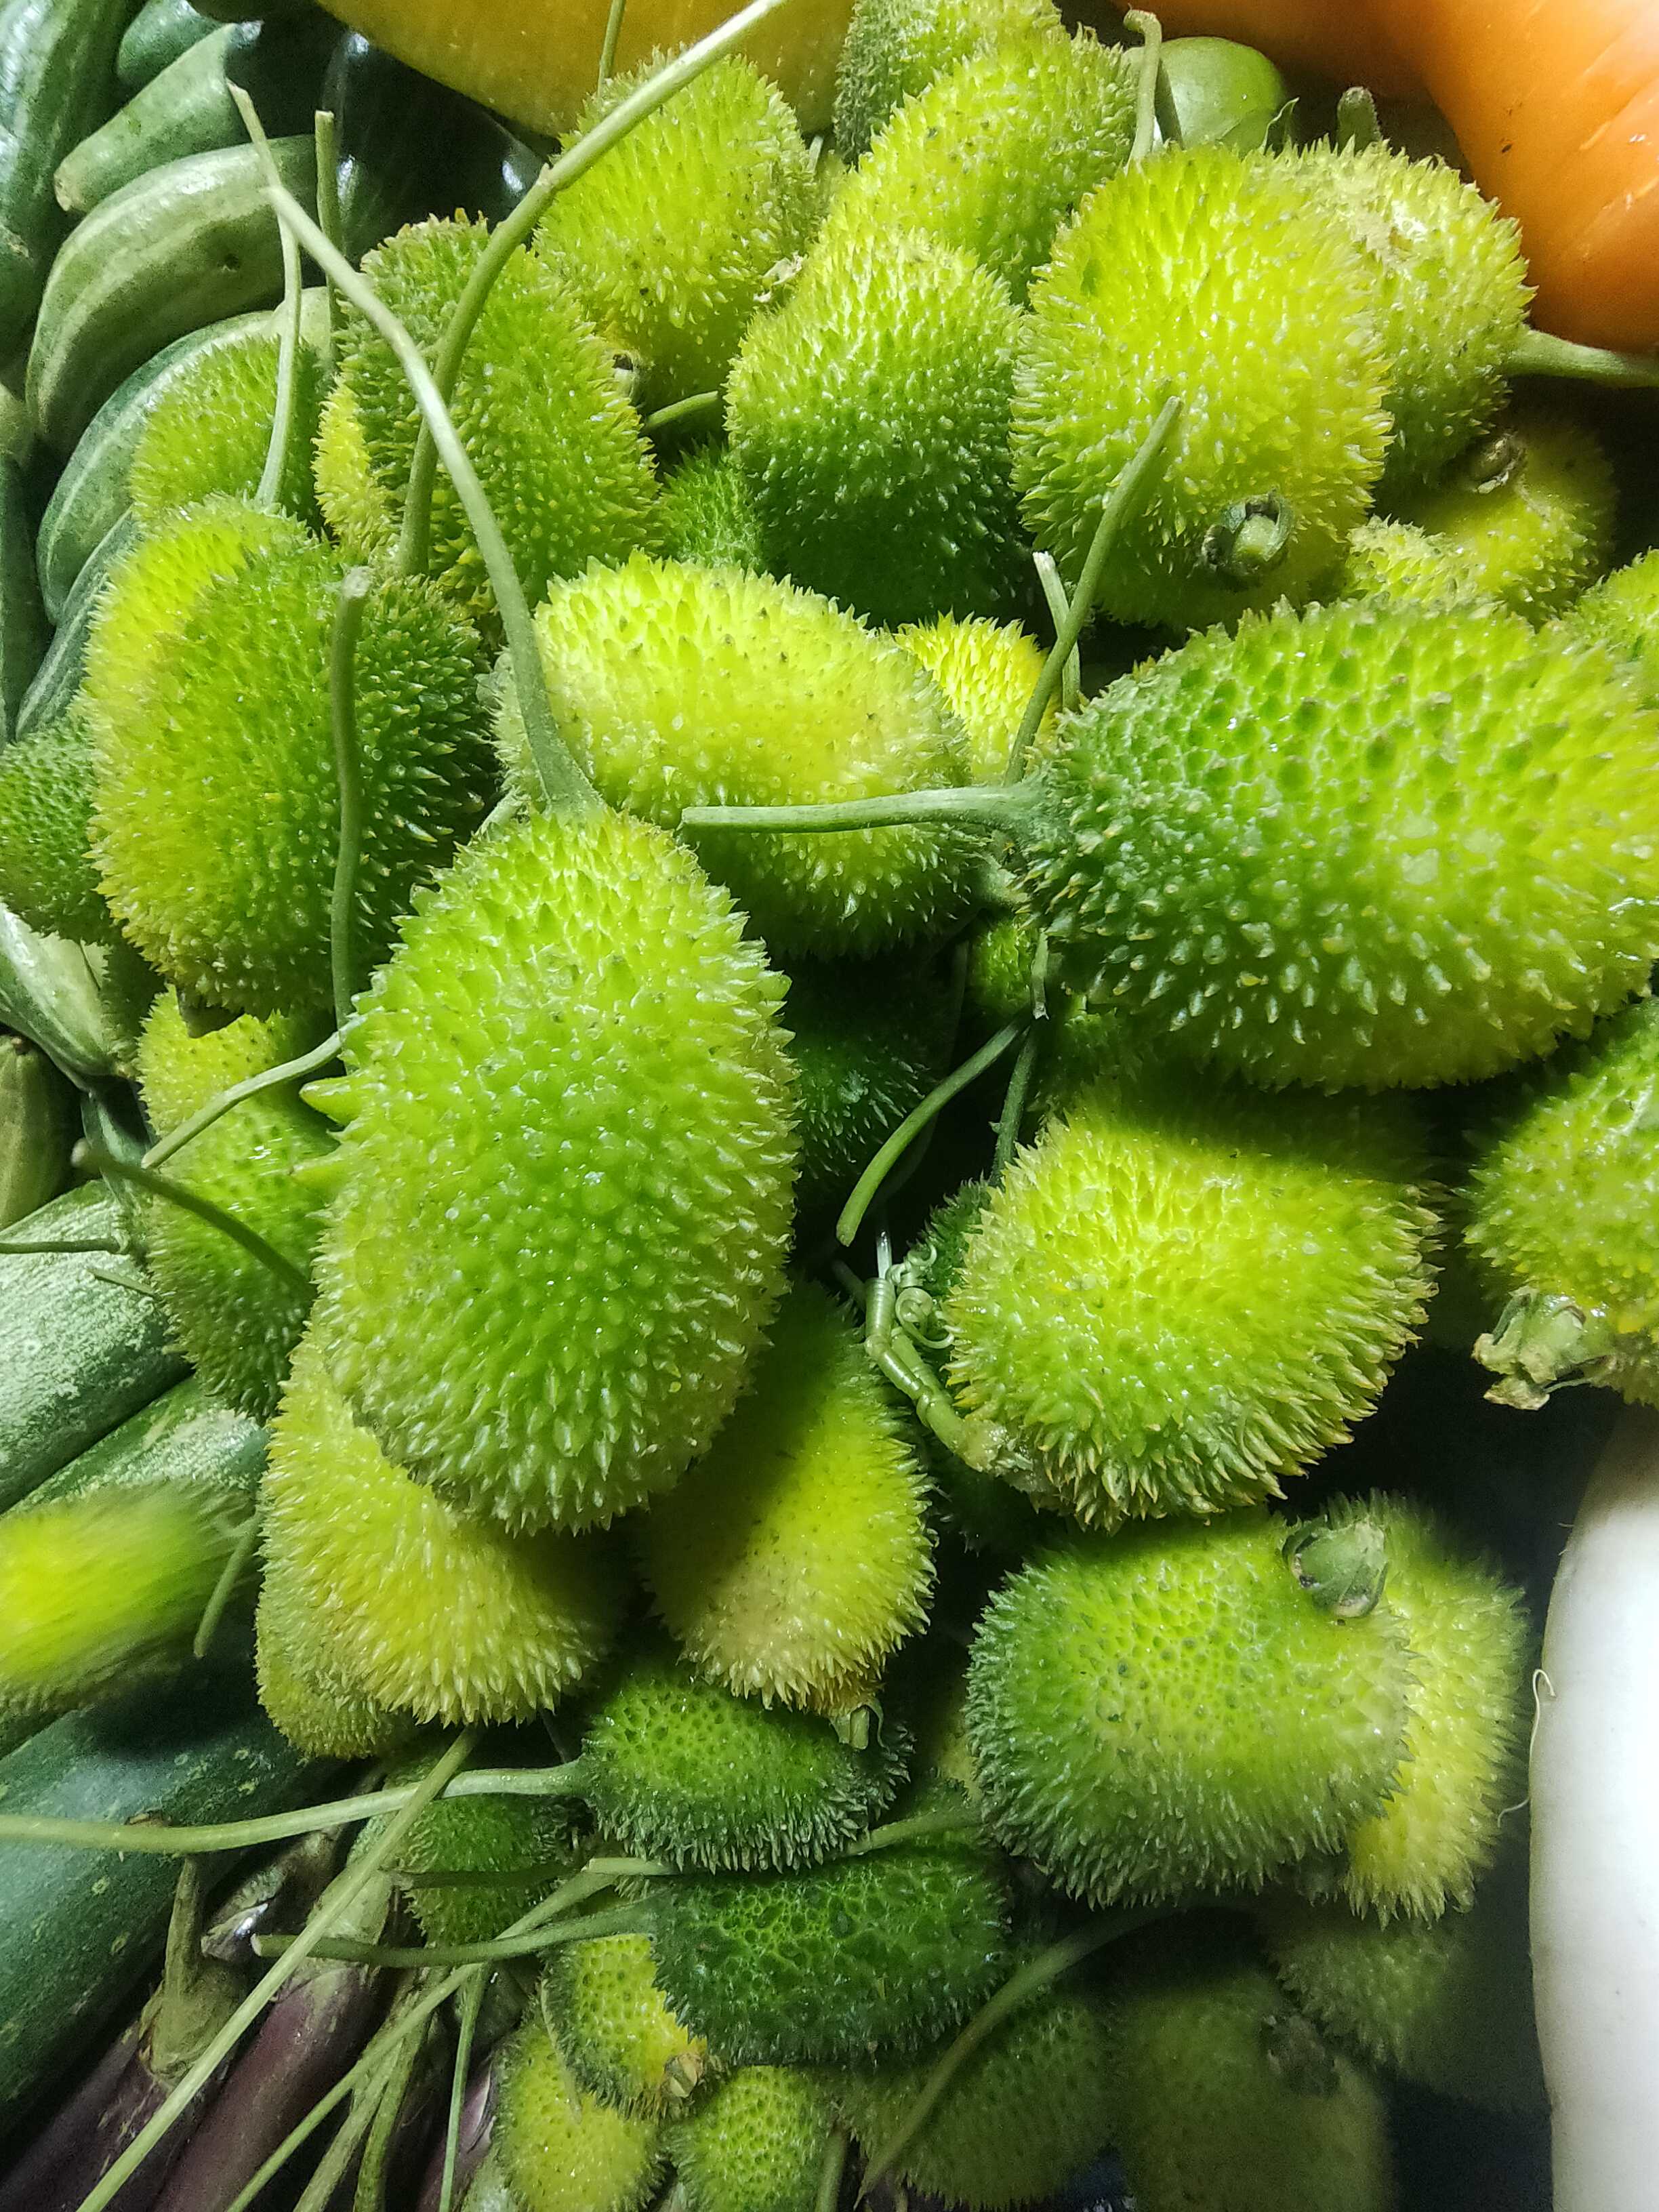
Label: Momordica dioica